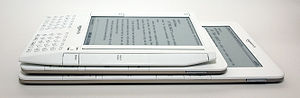
Amazon Kindle
3 generationer af Kindle - nederste med 9,7" skærm.
E-bogslæseren Amazon Kindle er et dedikeret stykke hardware til at læse elektroniske bøger med.